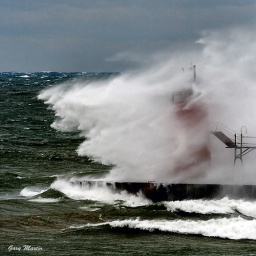
Shot of the South Haven lighthouse during a fall storm with the lighthouse almost totally obscured by the blowing cloud of spray.